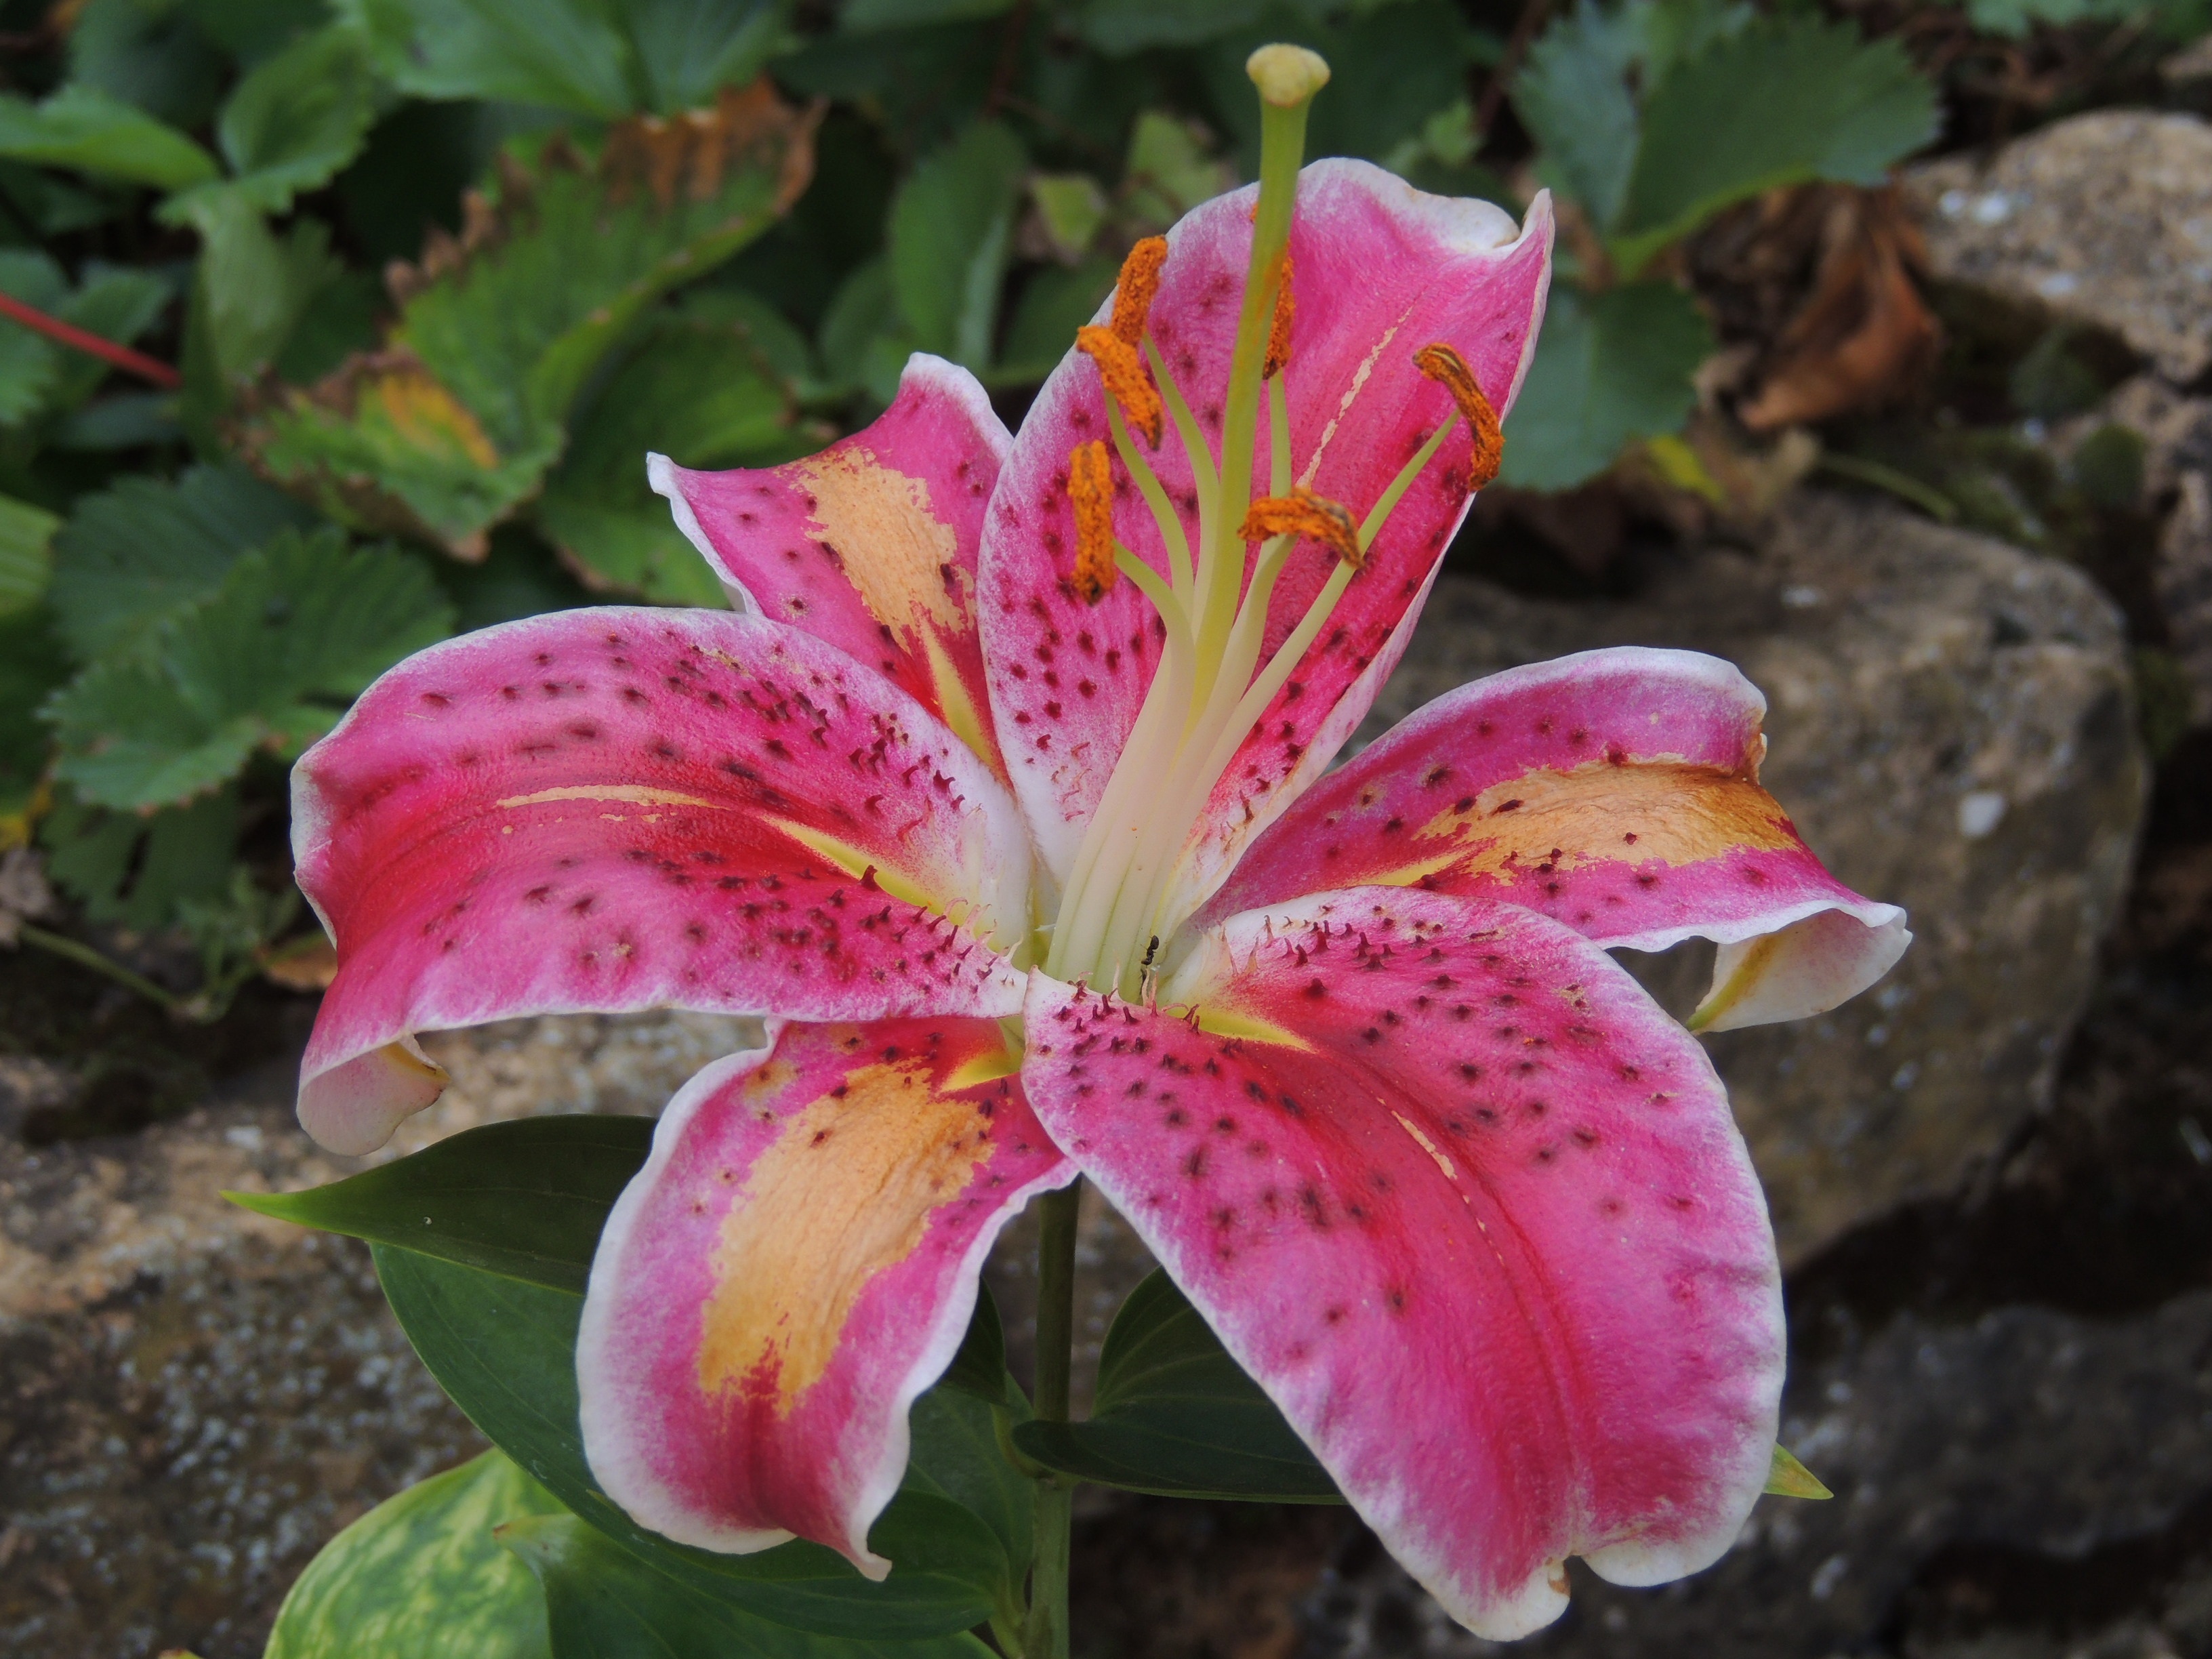
plant, flower, petal, summer, spring, botany, flora, shrub, lily, lys, flowering plant, land plant